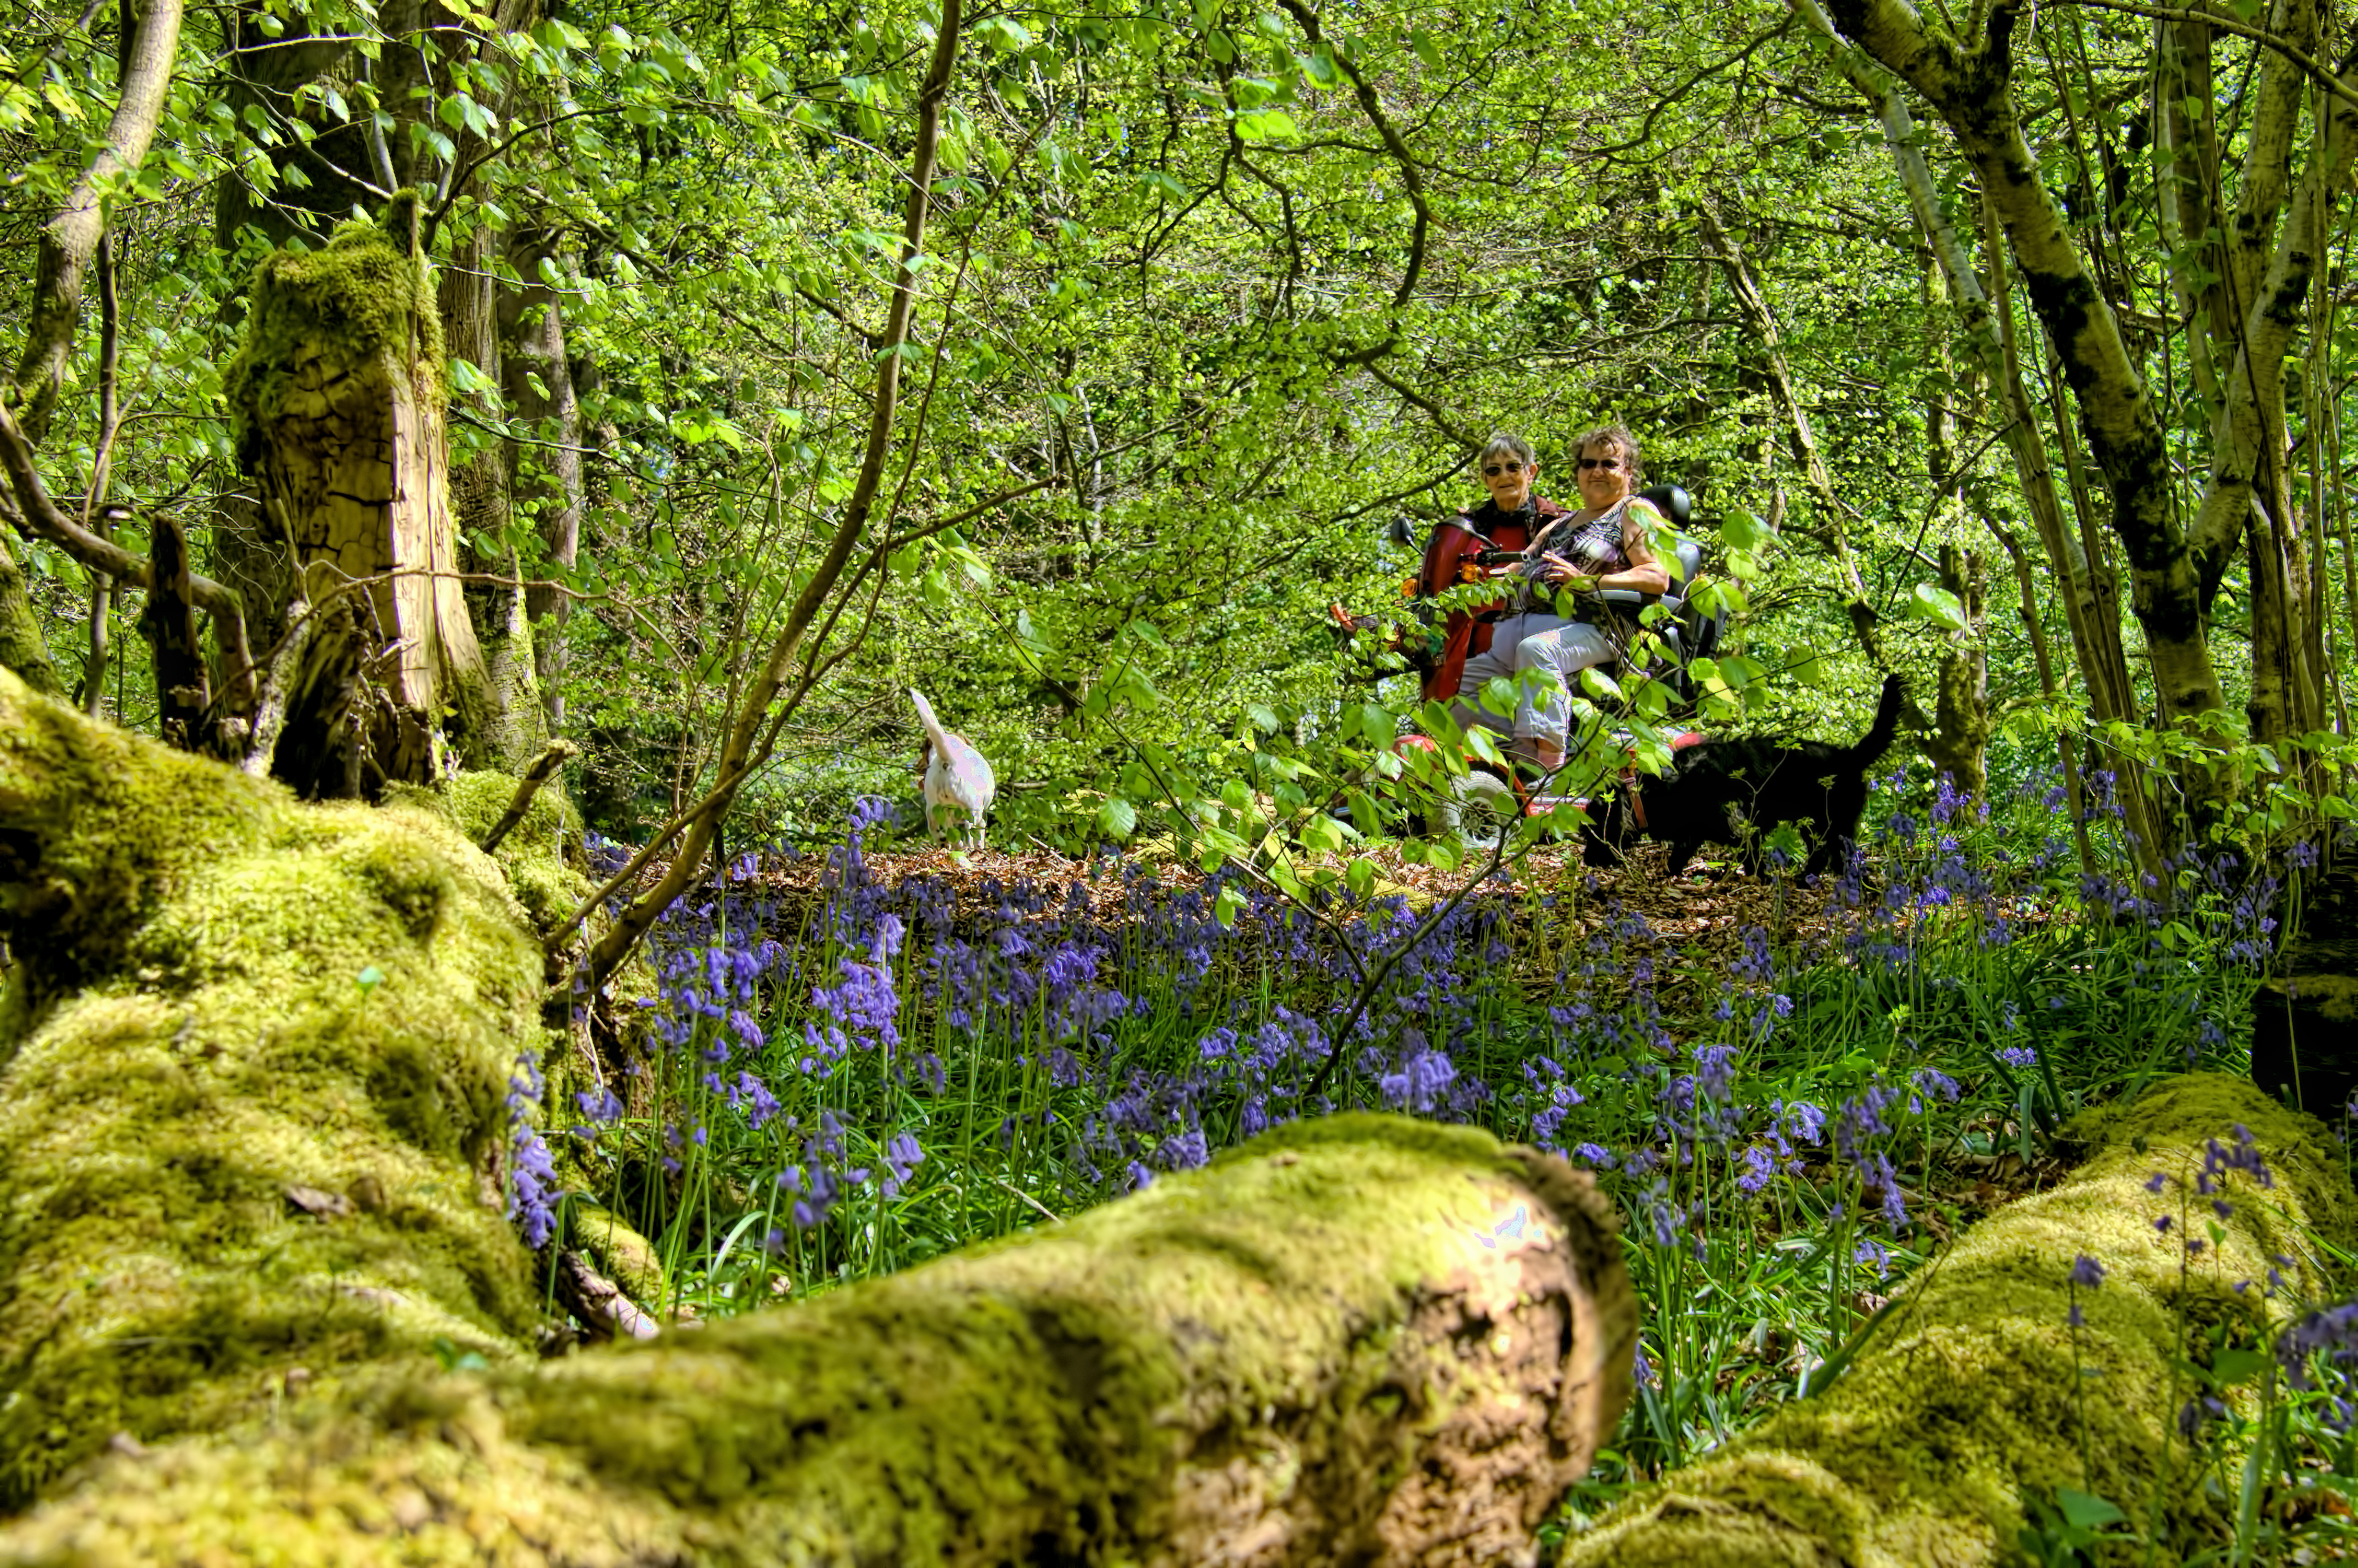
tree, nature, forest, rock, wilderness, plant, leaf, flower, river, moss, walk, wildlife, stream, green, jungle, autumn, botany, garden, flora, vegetation, rainforest, wetland, woodland, habitat, ecosystem, bluebells, newmilns, eastayrshire, biome, old growth forest, natural environment, woody plant